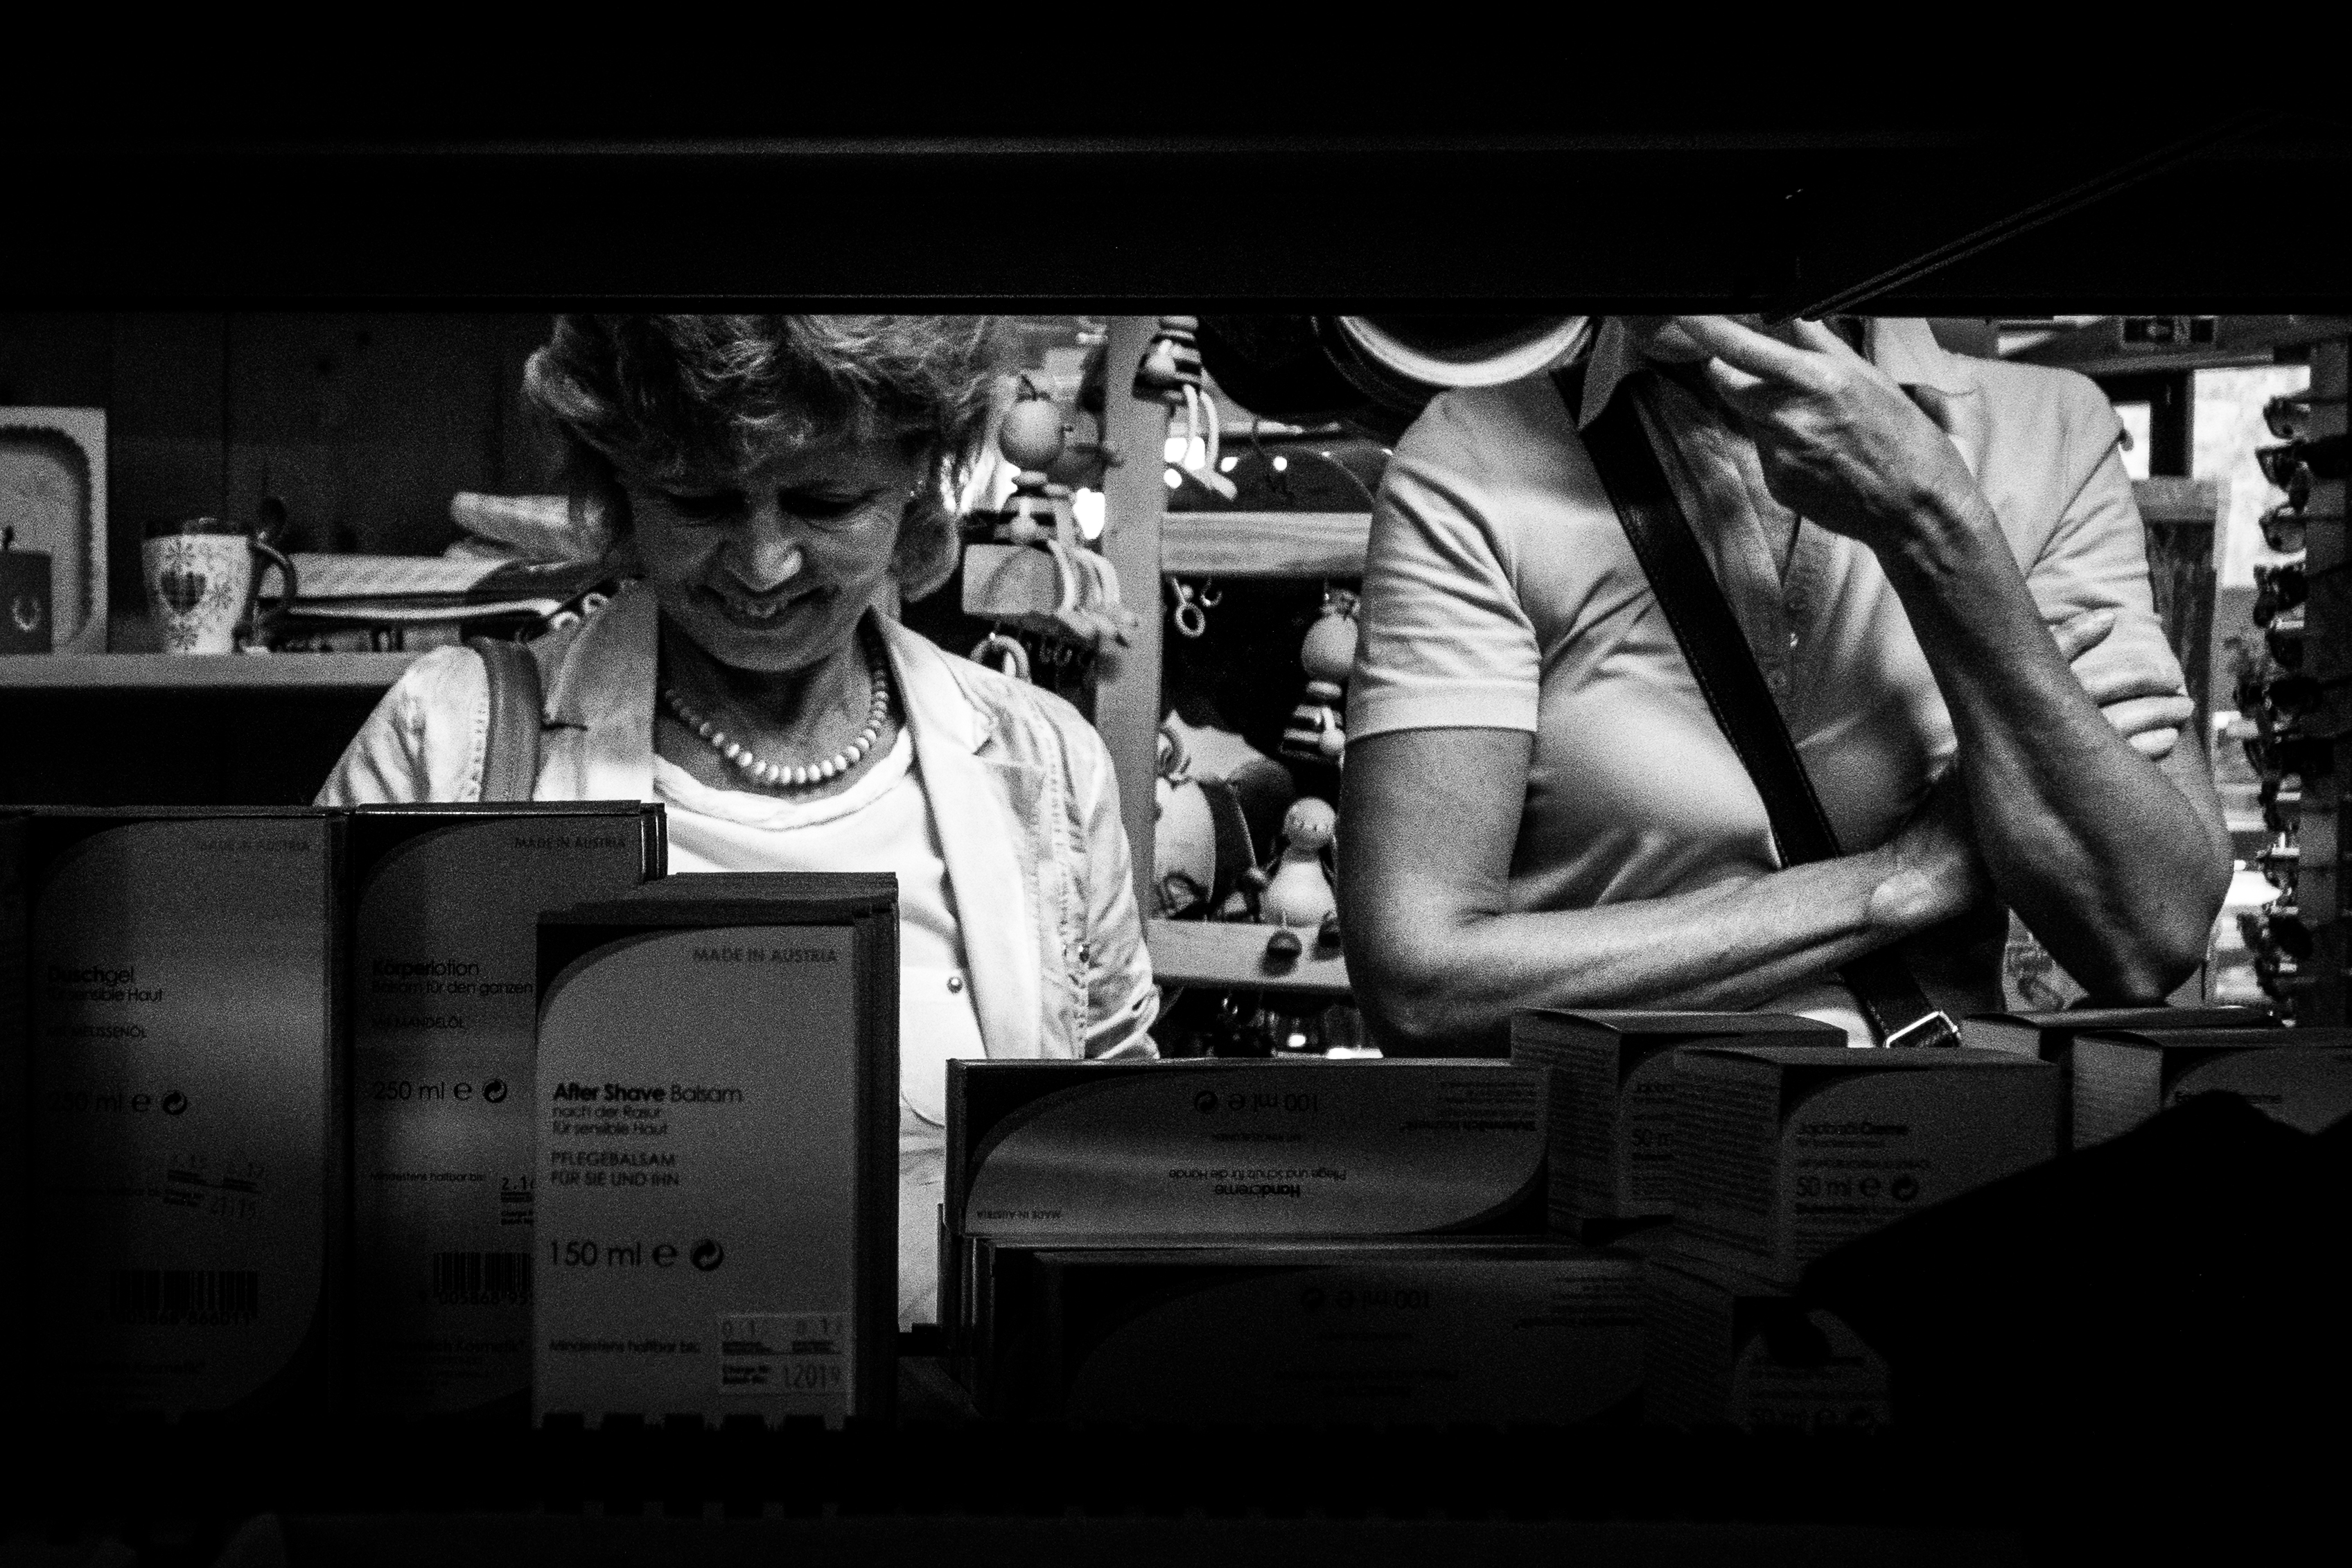
hand, music, black and white, people, woman, street, photography, city, explore, standing, shop, store, frame, shopping, black, monochrome, arm, austria, streetphotography, flickr, bw, blackandwhite, project, candid, creativecommons, head, stadt, photograph, sw, scene, schwarzweis, kopf, 32, menschen, unposed, ungestellt, laden, strasenfotografie, frau, shoppen, einkaufen, 365, 366, erwachsener, fujixt1, fujifilmxt1, project365, projekt, szene, adult, photoaday, pictureaday, project366, streettog, tog, zweisichtde, zweisichtig, querformat, rahmen, landscapeformat, stehend, einkauf, kaufen, buying, osterreich, gesch ft, editing, schruns, monochrome photography, film noir